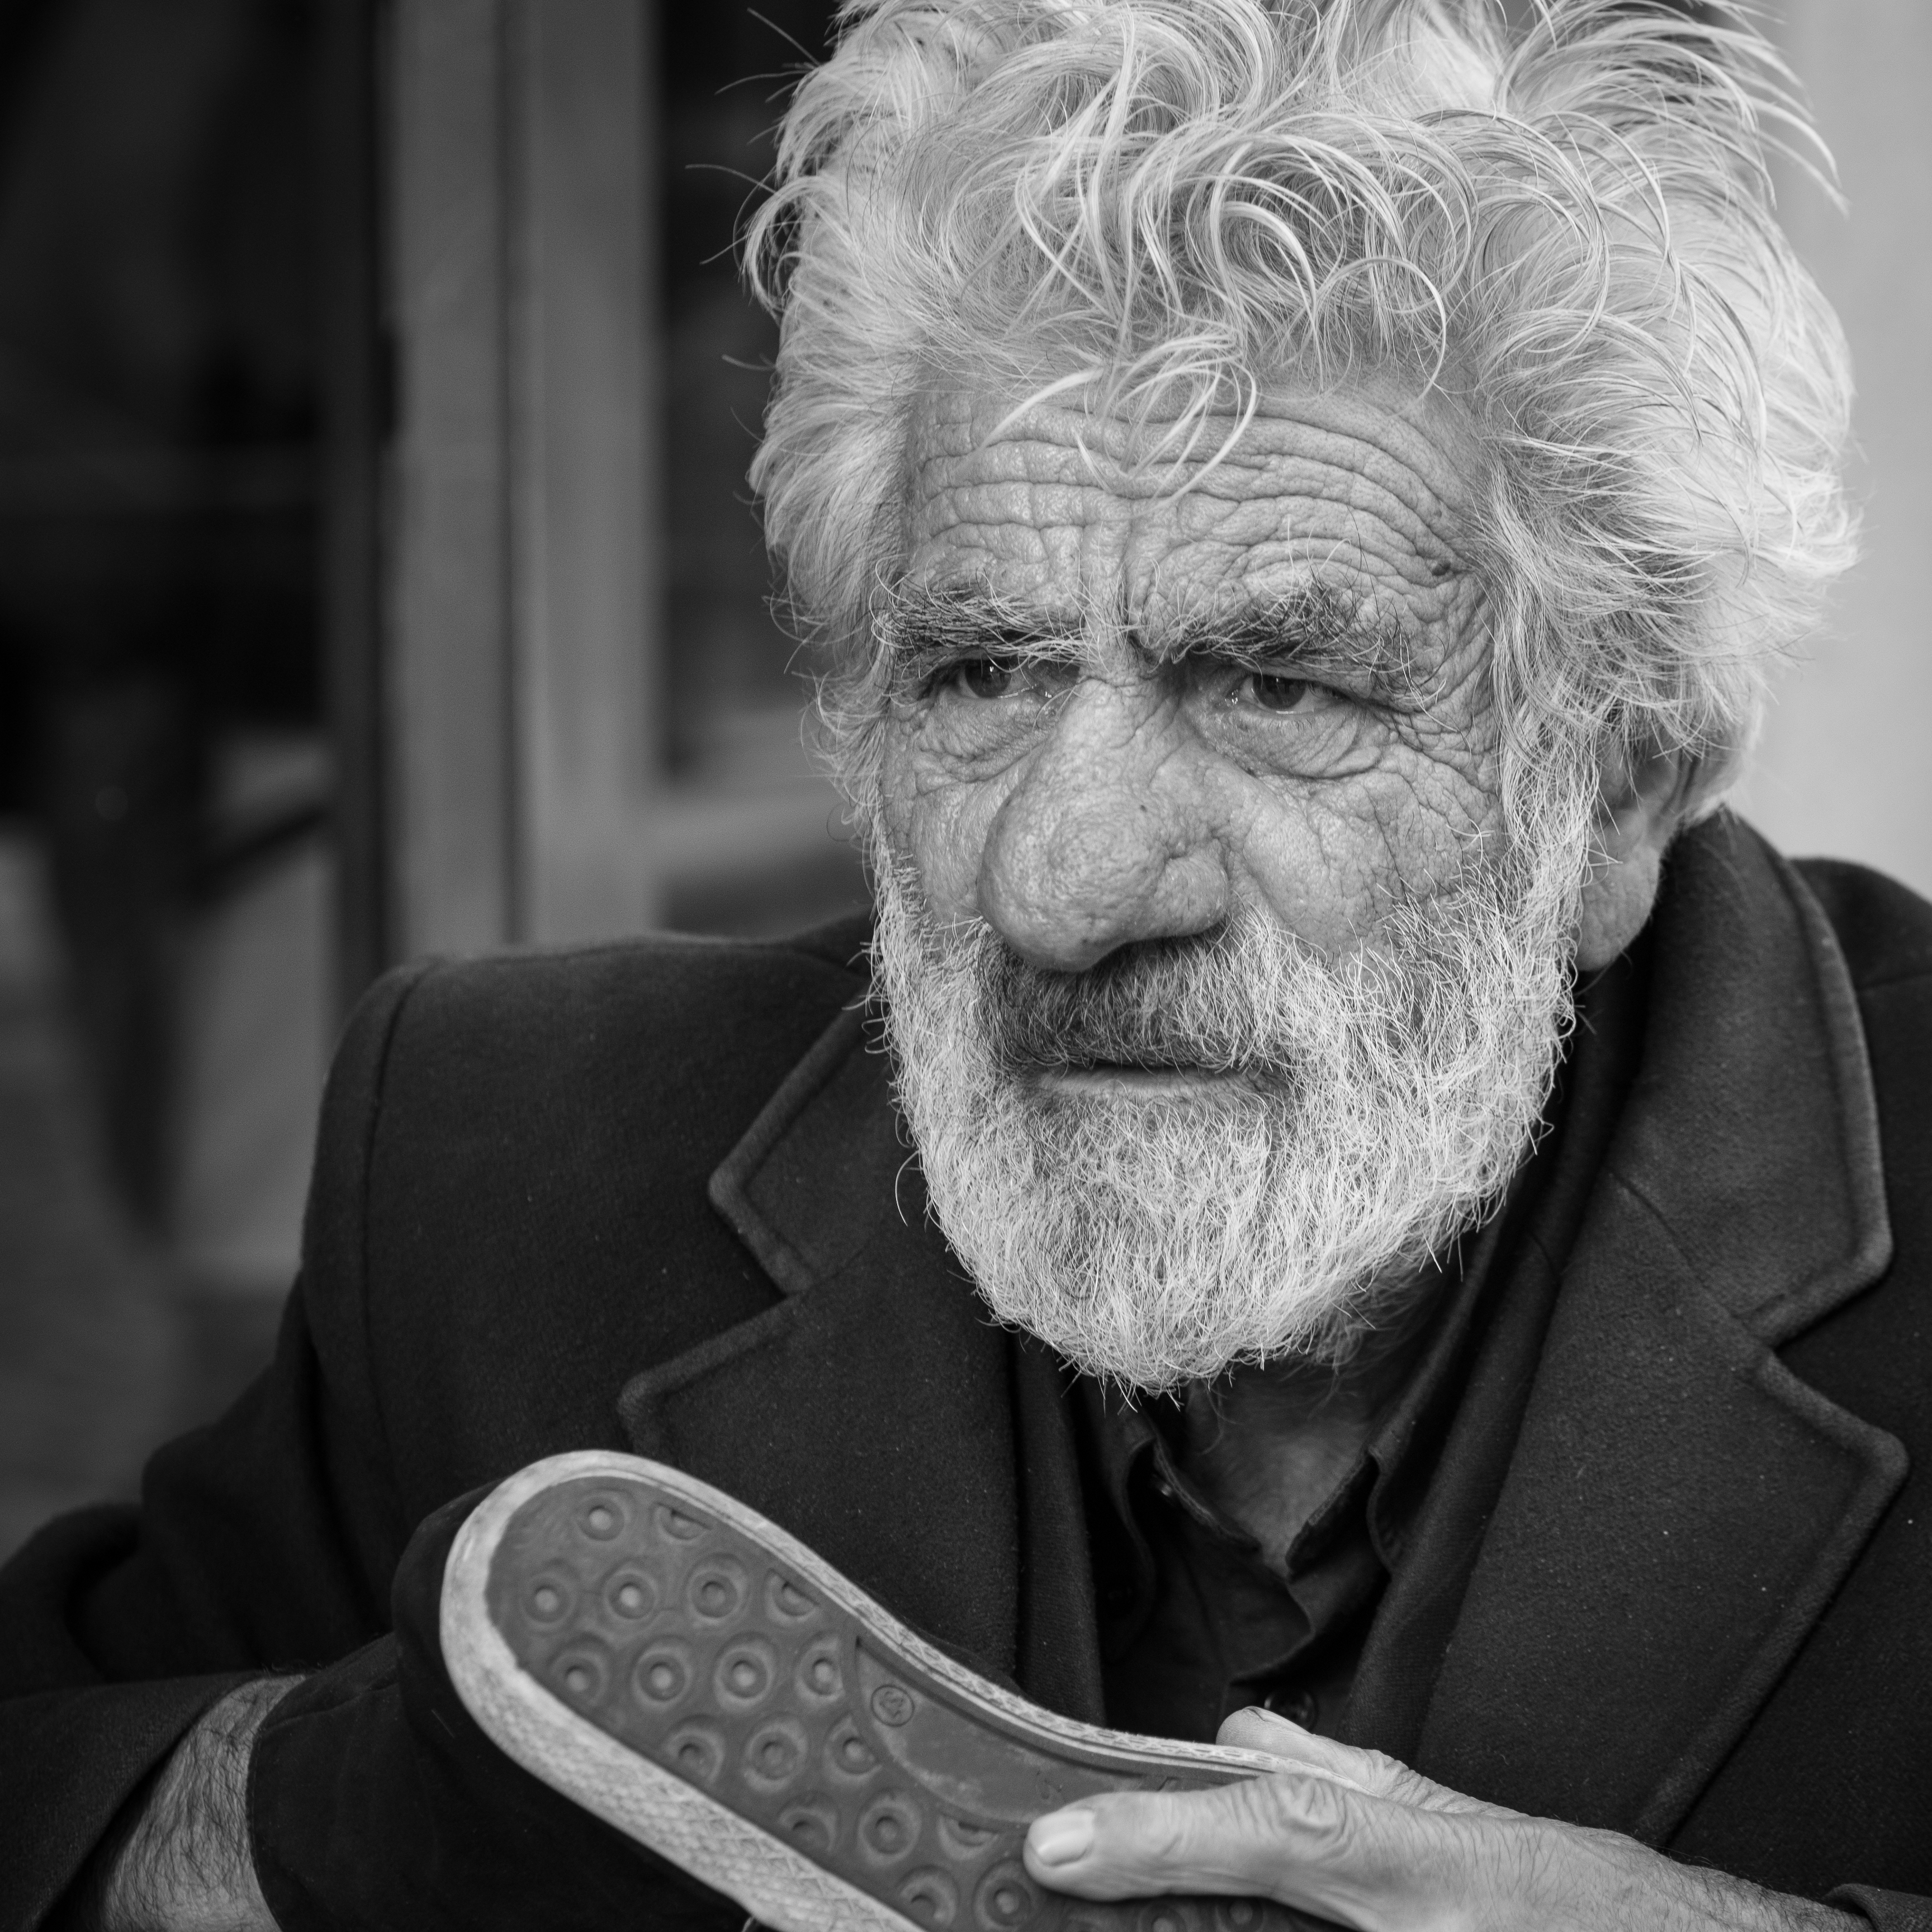
man, person, black and white, white, street, photography, ebook, male, portrait, training, black, monochrome, streetphotography, flickr, face, thomas, video, head, olympus, omd, fuji, leica, monochrom, leuthard, hcb, thomasleuthard, grandparent, monochrome photography, facial hair